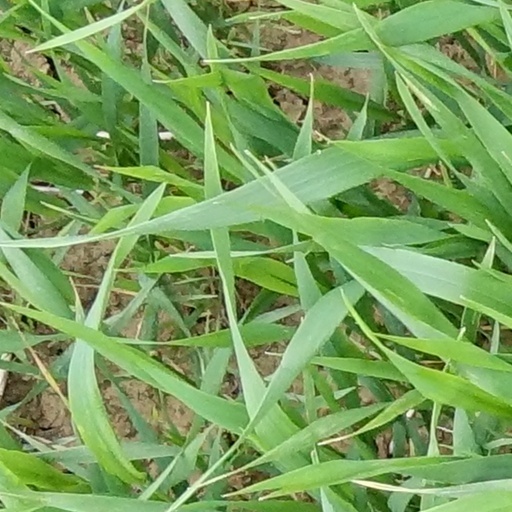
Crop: wheat